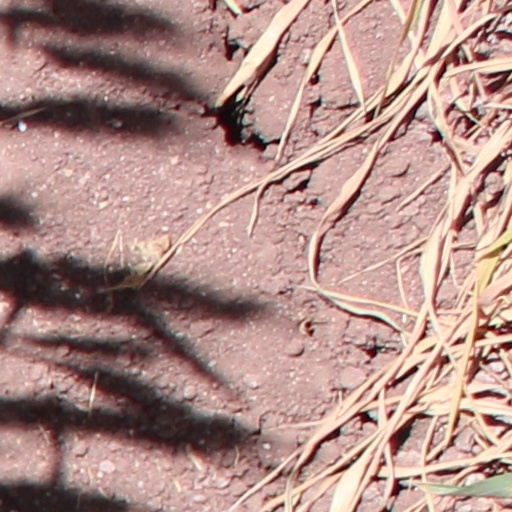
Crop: wheat